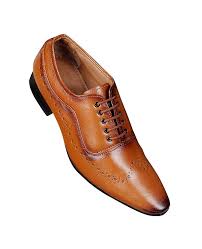
Label: Brogue